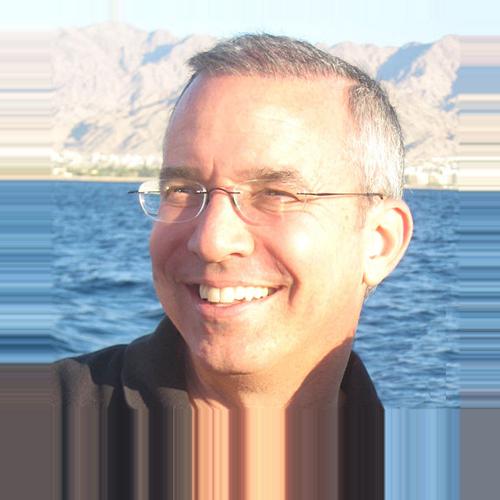
Age: 54